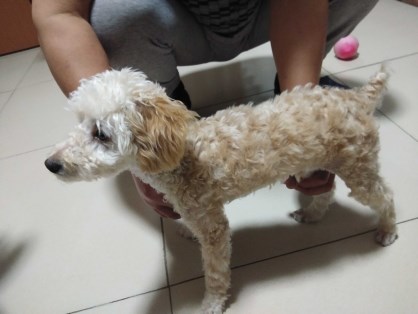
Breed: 7449-n000128-teddy